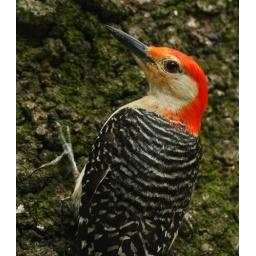
Taken through a sliding glass door , while sitting in my easy chair...Ahhh Fla.